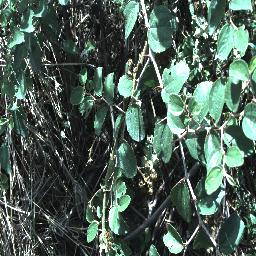
Label: chinee_apple